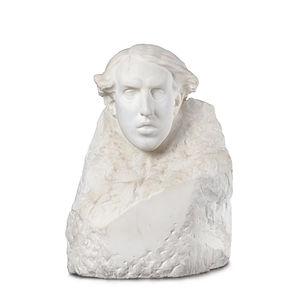
Buste de Jaume Pahissa
Jaume Pahissa, né le 7 octobre 1880 et mort le 27 octobre 1969, est un compositeur et musicologue d'origine espagnole.